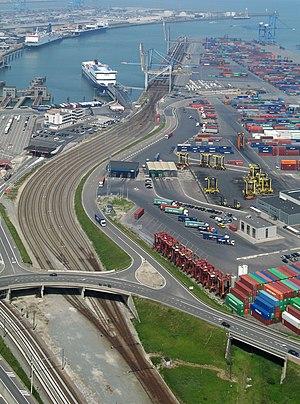
Complexe ferroviaire du ""Westhoofd"" dans le port de Zeebrugge (Belgique)."
La ligne 51A est une ligne ferroviaire belge, du réseau Infrabel. Le tracé principal relie l'embranchement de Blauwe Toren et la gare de Zeebrugge-Strand et le tracé 51A/1 bifurque à Zebrugge-Formation pour rejoindre la gare de Zeebrugge-Dorp.